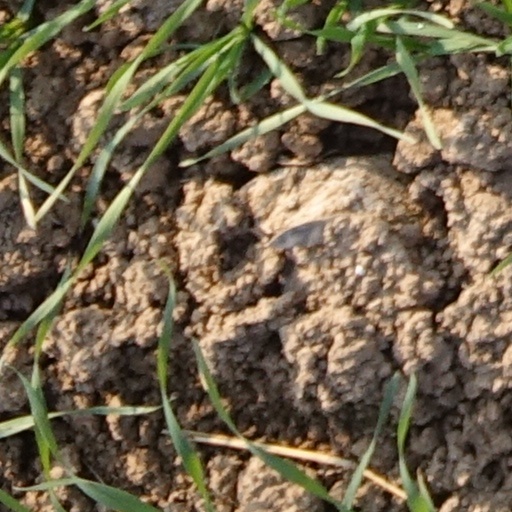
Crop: wheat